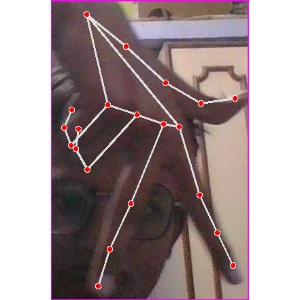
अक्षर: ग